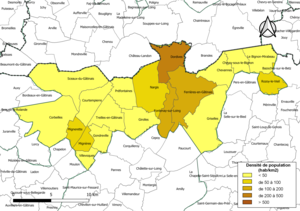
Carte des densités de population (millésimée 2016) des communes de la communauté de communes la Communauté de communes des Quatre Vallées (Loiret), département du Loiret, France. Composition au 1er janvier 2019.
La communauté de communes des Quatre Vallées est une communauté de communes du département du Loiret en région Centre-Val de Loire, en France. Créée en 1997 par regroupement des 17 communes du canton de Ferrières-en-Gâtinais, son périmètre comprend aujourd'hui 19 communes. Son siège est à Ferrières-en-Gâtinais.